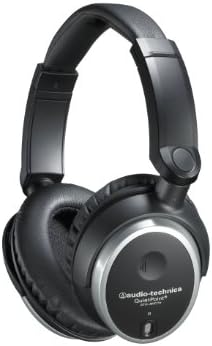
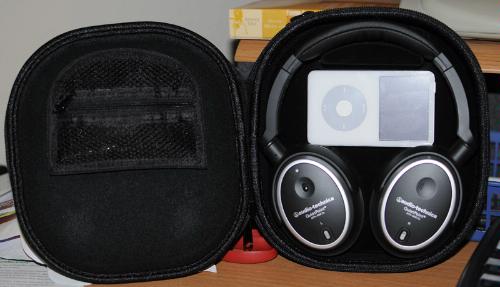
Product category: headphones
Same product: yes